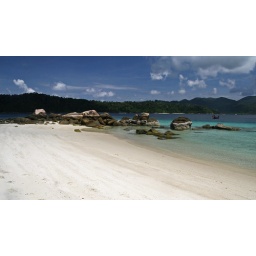
Beautiful beach of the monkey island near Ko Lipe. Thailand.